History of Polish Americans in Metro Detroit

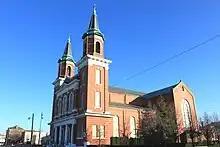
Our Lady of Mt. Carmel Church

Following the Austro-Prussian War of 1866, Anthony Zynger emigrated to the United States and was the first Pole to arrive in Wyandotte where he found employment in one of the many factories in the city at the time. In 1868, Anthony Lesczynski emigrated to the United States and arrived in Wyandotte. In the course of time, he opened a grocery store at the intersection of Oak and 4th Streets. On November 22, 1870, a mission was preached at the store by Rev. Xavier Szulak, S.J., and it was during this mission that Anthony Lesczynski officially established the Society of St. Stanislaus Kostka. By this time, there were several Polish families living in Wyandotte and membership reached 37 members. In 1872, during the dedication of St. Albertus Catholic Church in Detroit, this society was represented by Anthony Zynger and Anthony Lesczynski.